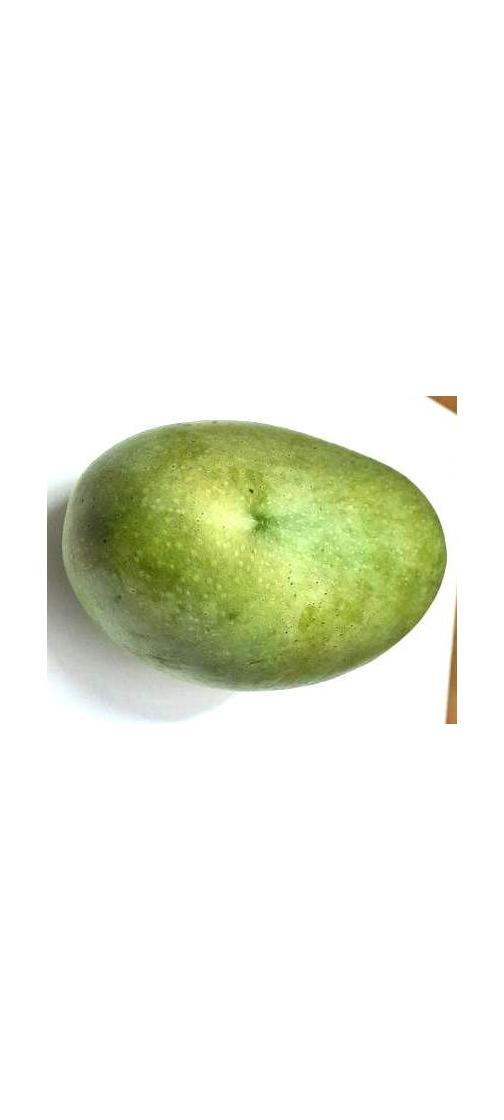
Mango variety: Fazli Shurmai